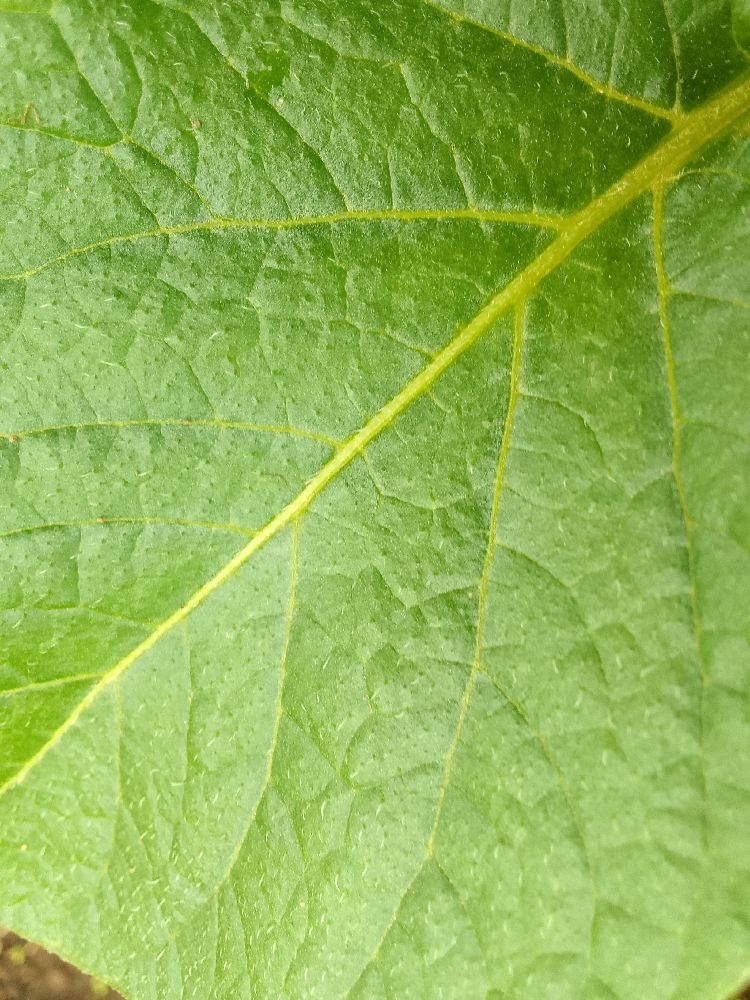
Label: Healthy